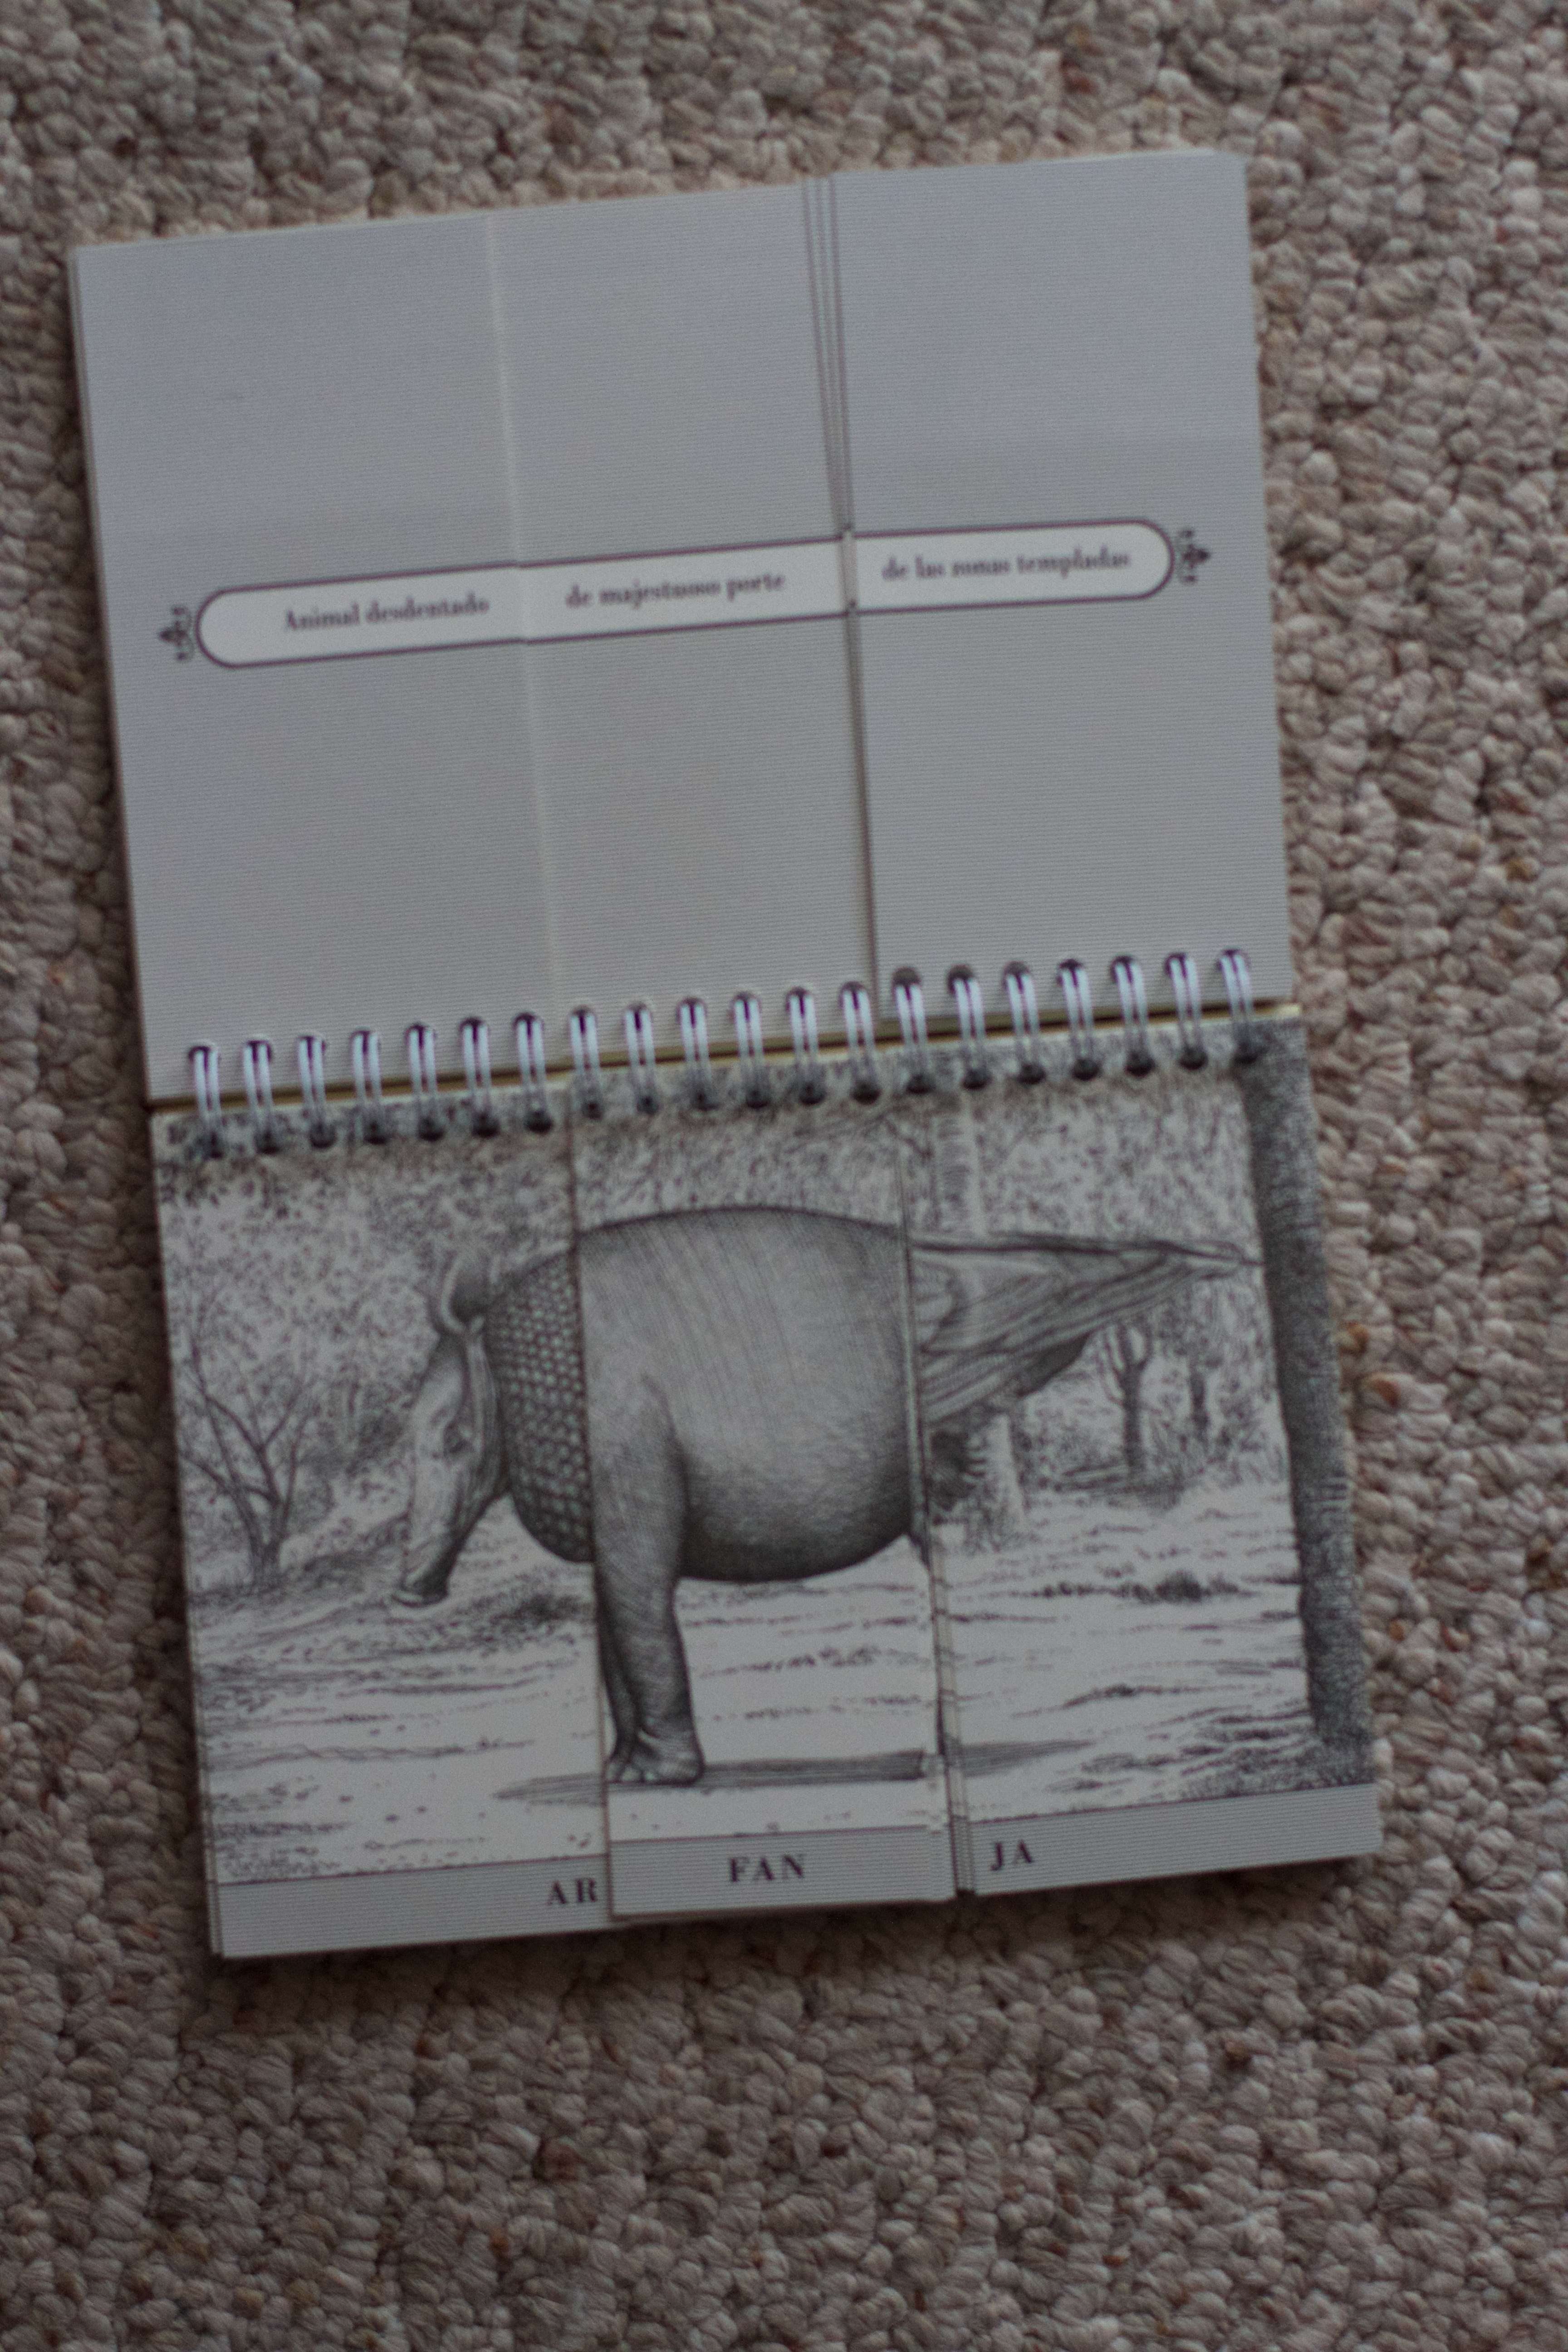
art, sketch, drawing, picture frame